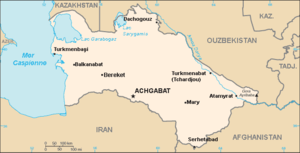
Le Turkménistan, également appelé Turkménie, en forme longue la république du Turkménistan, est un pays d'Asie centrale, entouré de l'Afghanistan au sud-est, de l'Iran au sud-sud-ouest, de la mer Caspienne à l'ouest, du Kazakhstan au nord-ouest et de l'Ouzbékistan à l'est-nord-est.